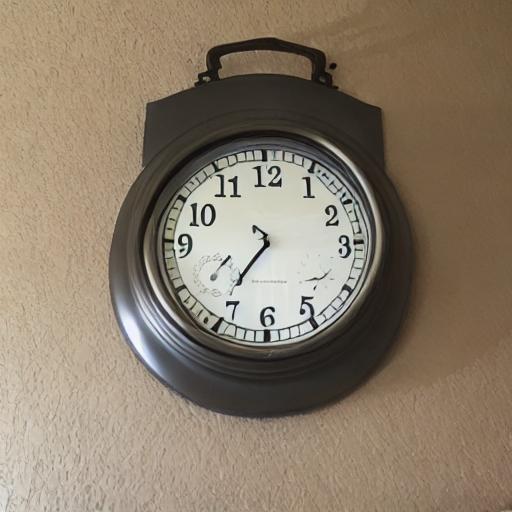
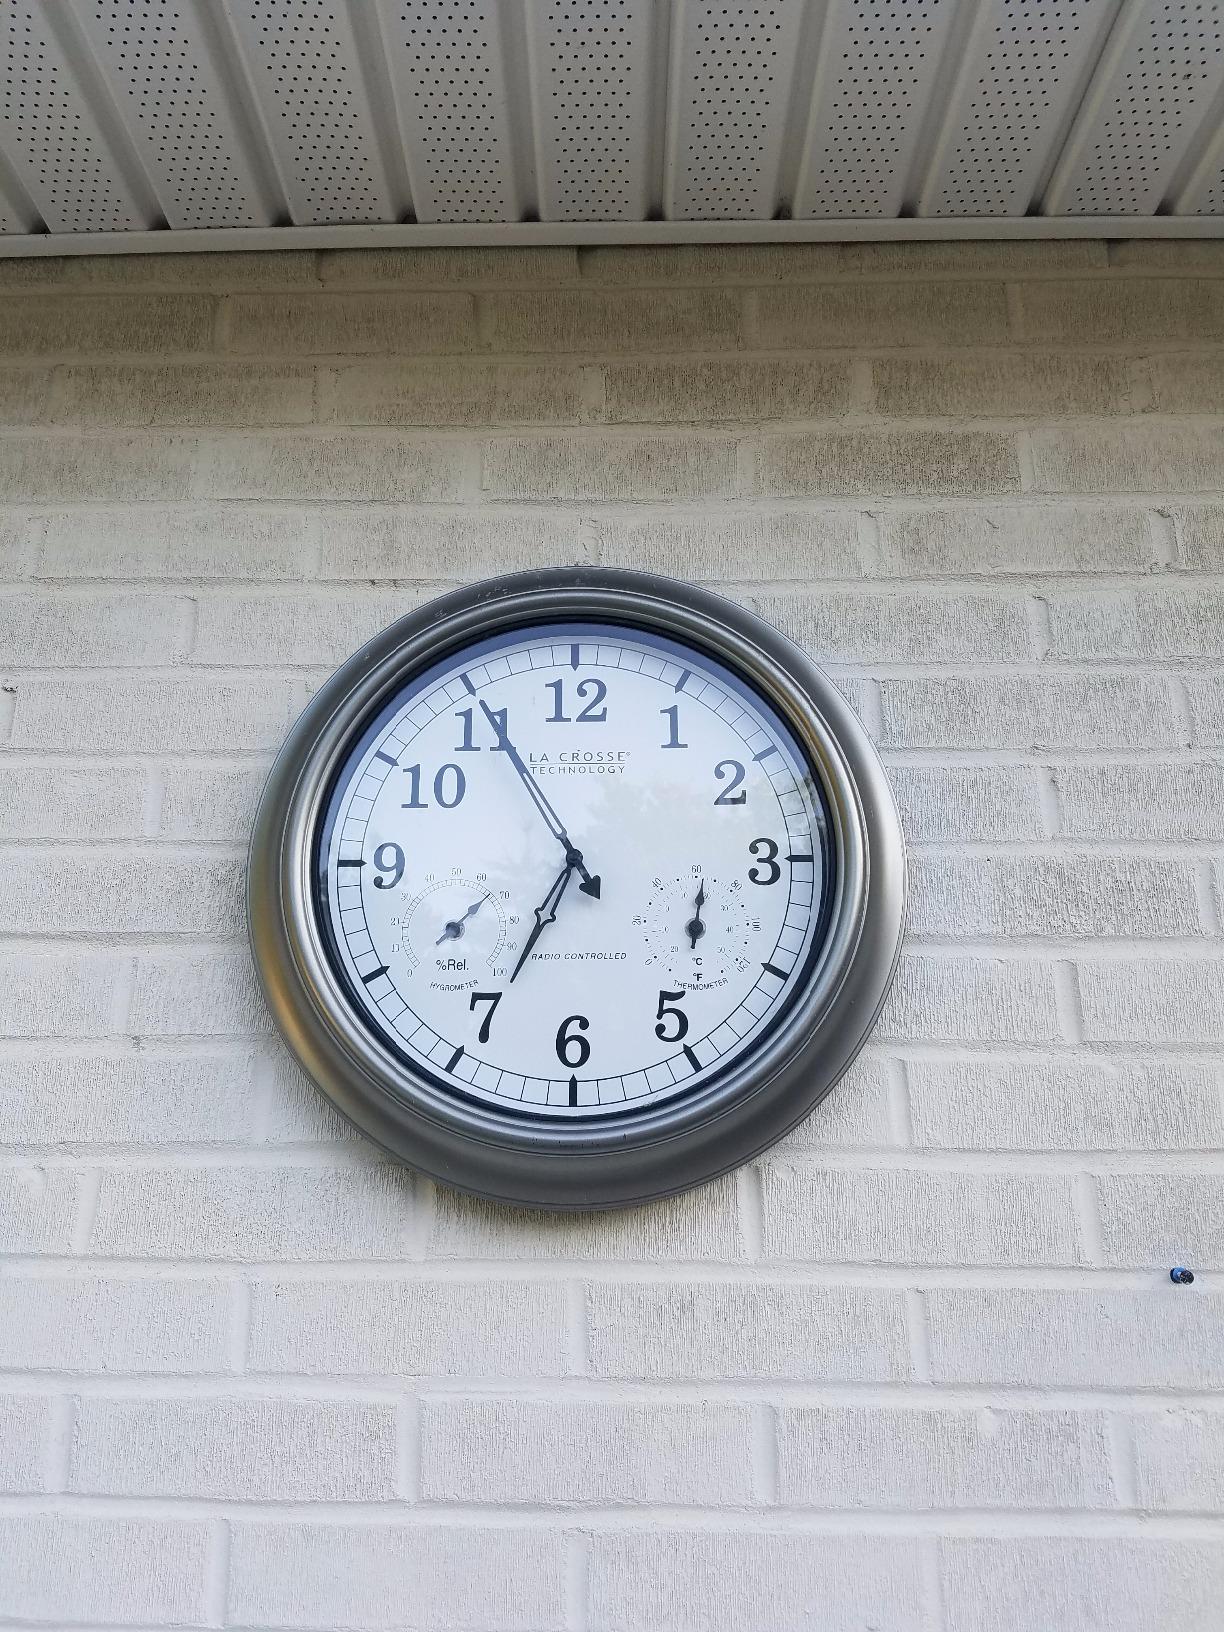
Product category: clock
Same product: no